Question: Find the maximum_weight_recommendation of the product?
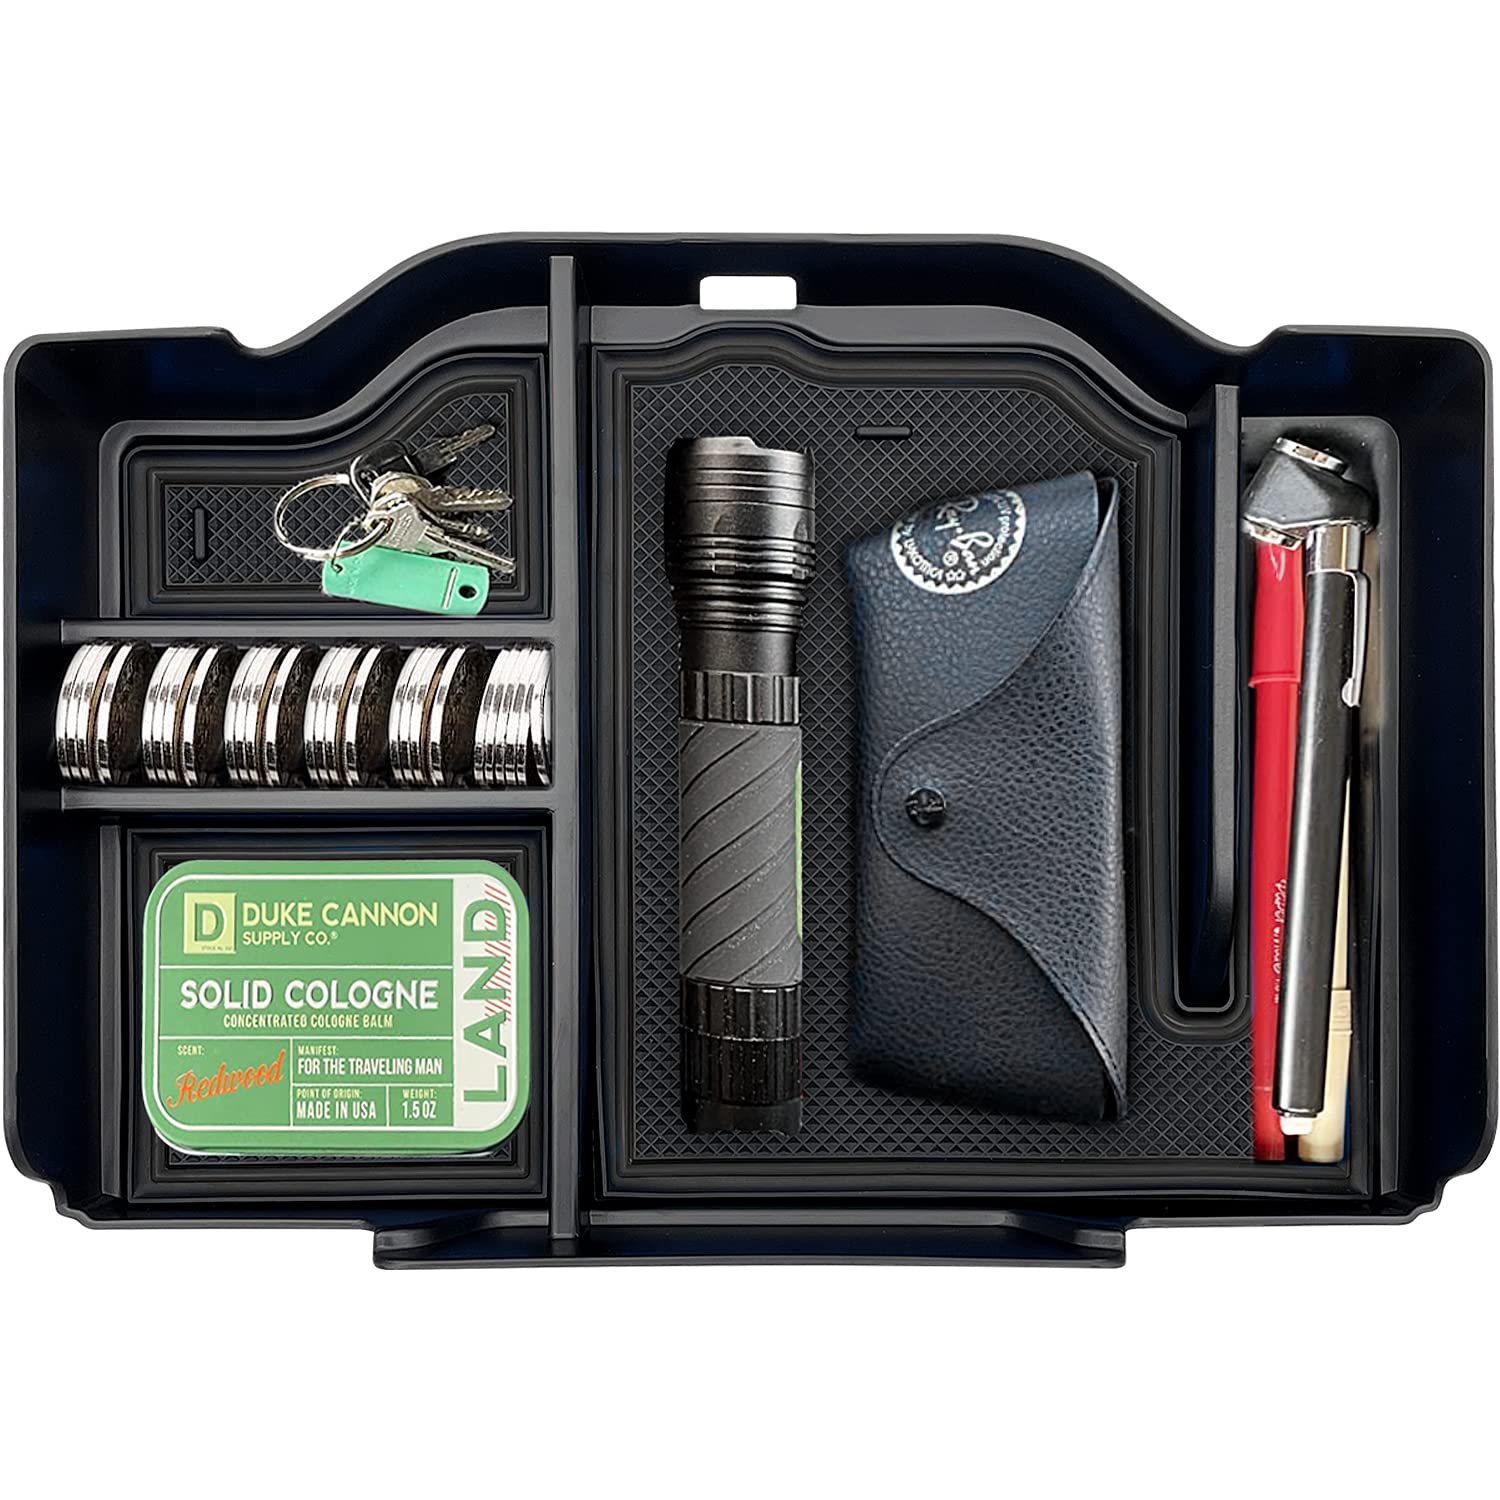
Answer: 1.5 ounce